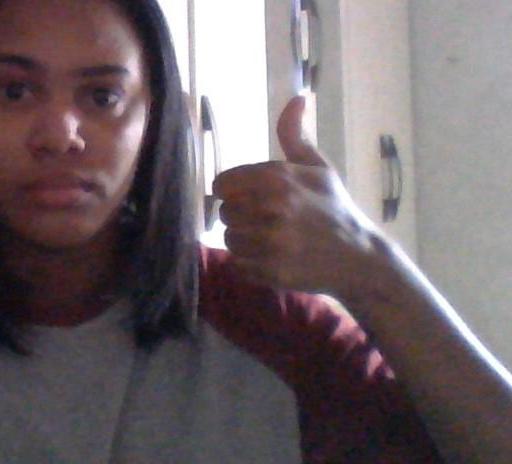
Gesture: like